2017–18 NK Maribor season

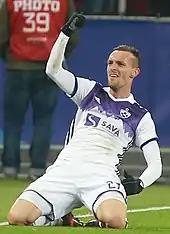
A short-haired white man in a white-purple football kit, sitting on his knees with a raised fist, celebrating a goal.

Maribor were drawn in Group E, along with Spartak Moscow, Sevilla, and Liverpool. The club opened their group stage campaign with a 1–1 home draw against Spartak. Damjan Bohar scored the equalising goal late in the game. In the second matchday, Maribor suffered a 3–0 defeat against Sevilla after a hat-trick by Ben Yedder. In the third round, Maribor suffered their biggest home defeat in European competitions as the team lost 7–0 to Liverpool. Liverpool repeated the feat in the home match at Anfield, defeating Maribor 3–0. Maribor secured their second point in the fifth round in Moscow, again drawing 1–1 with Spartak, with Jasmin Mešanović scoring a last-minute goal. Maribor concluded their European season with a home draw against Sevilla, finishing the competition in fourth place with three points out of six games.